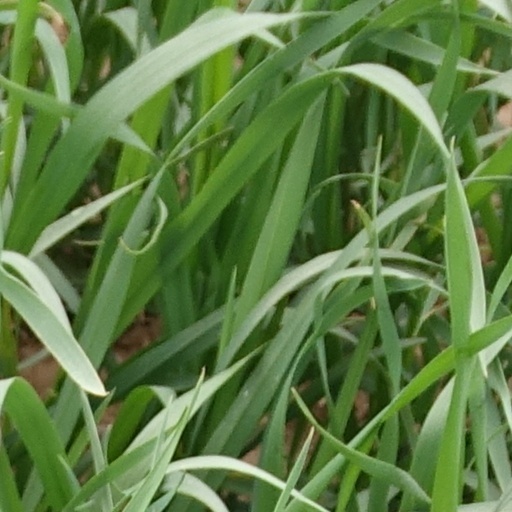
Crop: wheat